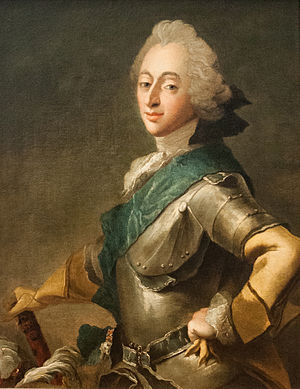
Frederik 5. / Regeringstid
Kong Frederik 5.
Frederik V var konge af tvillingrigerne Danmark og Norge fra 1746 til 1766. Han tilhørte den oldenborgske slægt og havde som valgsprog: "Ved forsigtighed og bestandighed".